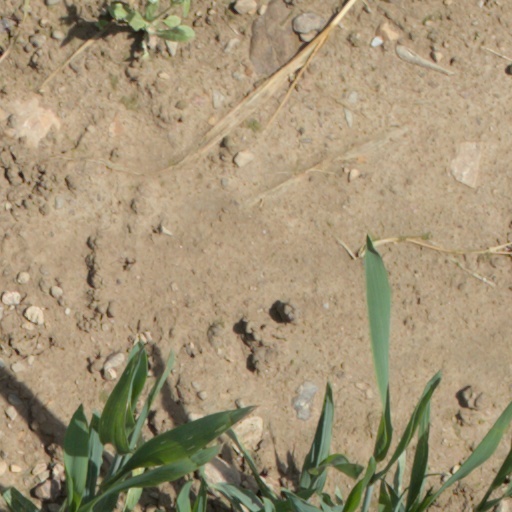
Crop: wheat